Peder Rosenstand-Goiske

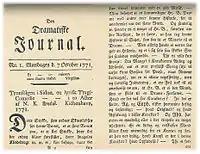
"Den Dramatiske Journal" No. 1 for Monday 7 October 1771

Rosenstand-Goiske was taught by his father, the theological professor P. Rosenstand-Goiske (1704–69) and graduated in 1769. As a young man deep in aesthetic and in particular dramaturgical studies, Lessing's "Hamburgische dramaturgie" had made a strong impression on him, and he decided to give it a Danish counterpart. The first issue of "Den Dramatiske Journal" was released in October 1771, making it the first Danish theater magazine, which, despite its short two-season lifespan, became a very important source of national theatrical history.